George Pardee

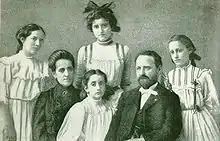
The Pardee family

Pardee met his future wife Helen N. Pardee at Oakland High School in the 1870s, graduating together in 1875. Helen was a school teacher, photographer, and art collector.